Iyin Ekiti

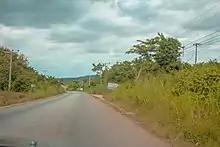
Welcome to Iyin Ekiti. Ekiti state

The town was established between 1951 and 1954, when the Uyin people of the villages of Araromi, Okesale, Oketoro and Okelawe moved to the site which was sparsely occupied back then.